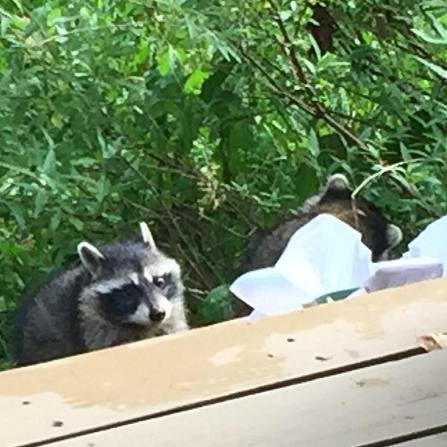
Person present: No